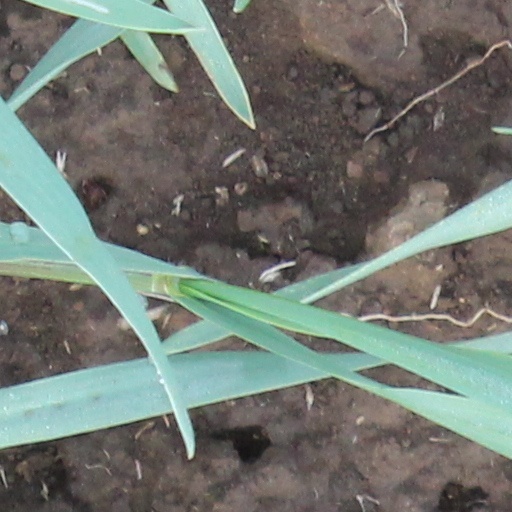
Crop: wheat